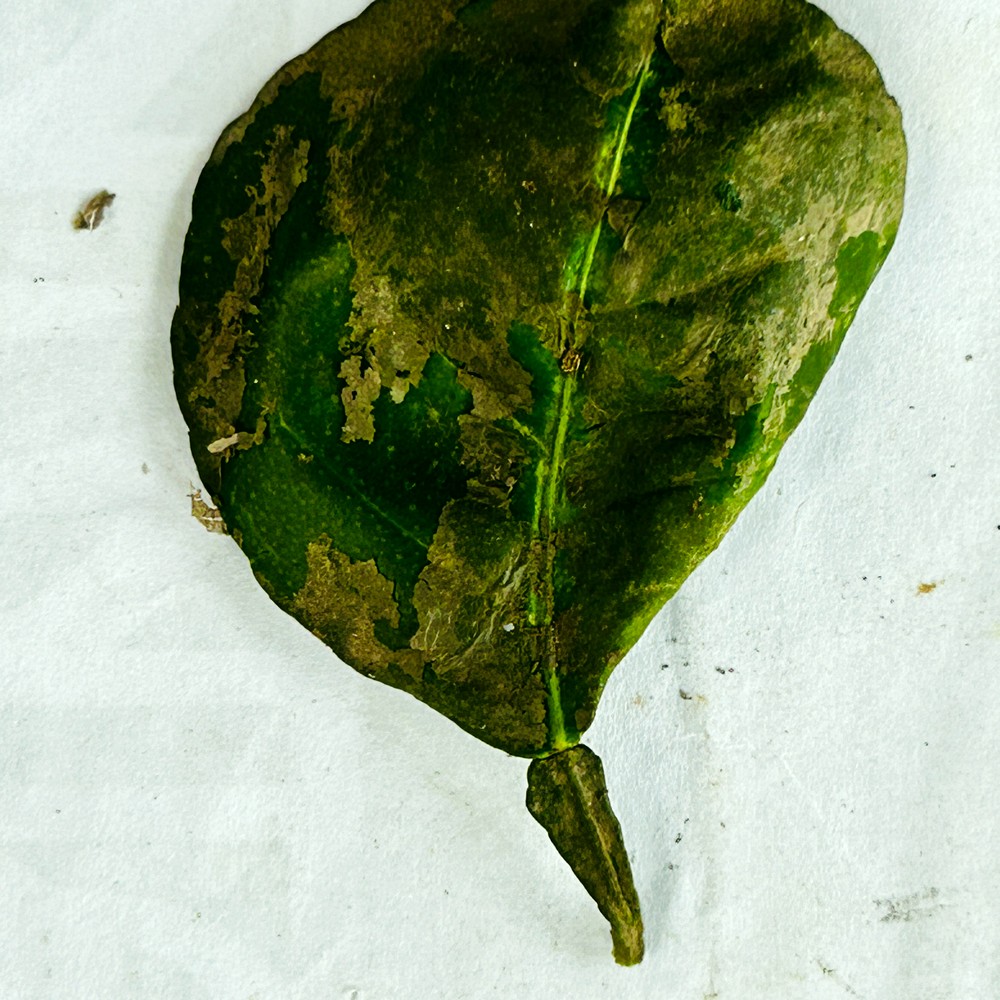
Label: Sooty Mould